Sentinel (comics)

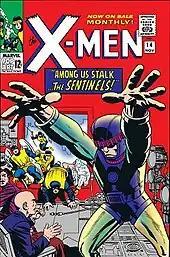
Sentinels' debut in "The X-Men" #14 (November 1965). Art by Jack Kirby.

Created by Stan Lee and Jack Kirby, they first appeared in "The X-Men" #14 (Nov. 1965).